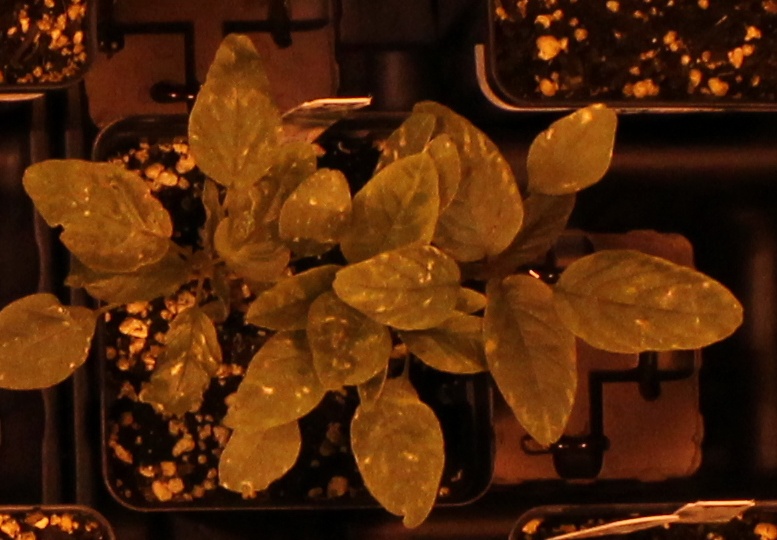
Label: Palmer Amaranth